Toto's First Night

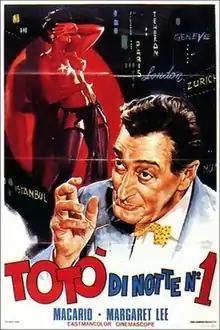

Toto's First Night is a 1962 Italian musical comedy film directed by Mario Amendola and starring Totò and Erminio Macario.